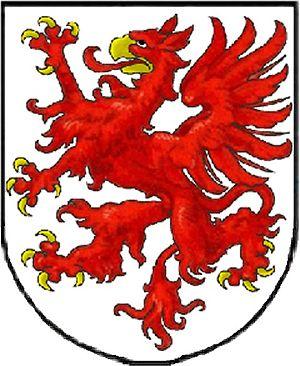
Les armoiries de la Poméranie. Italiano: Lo stemma della Pomerania.